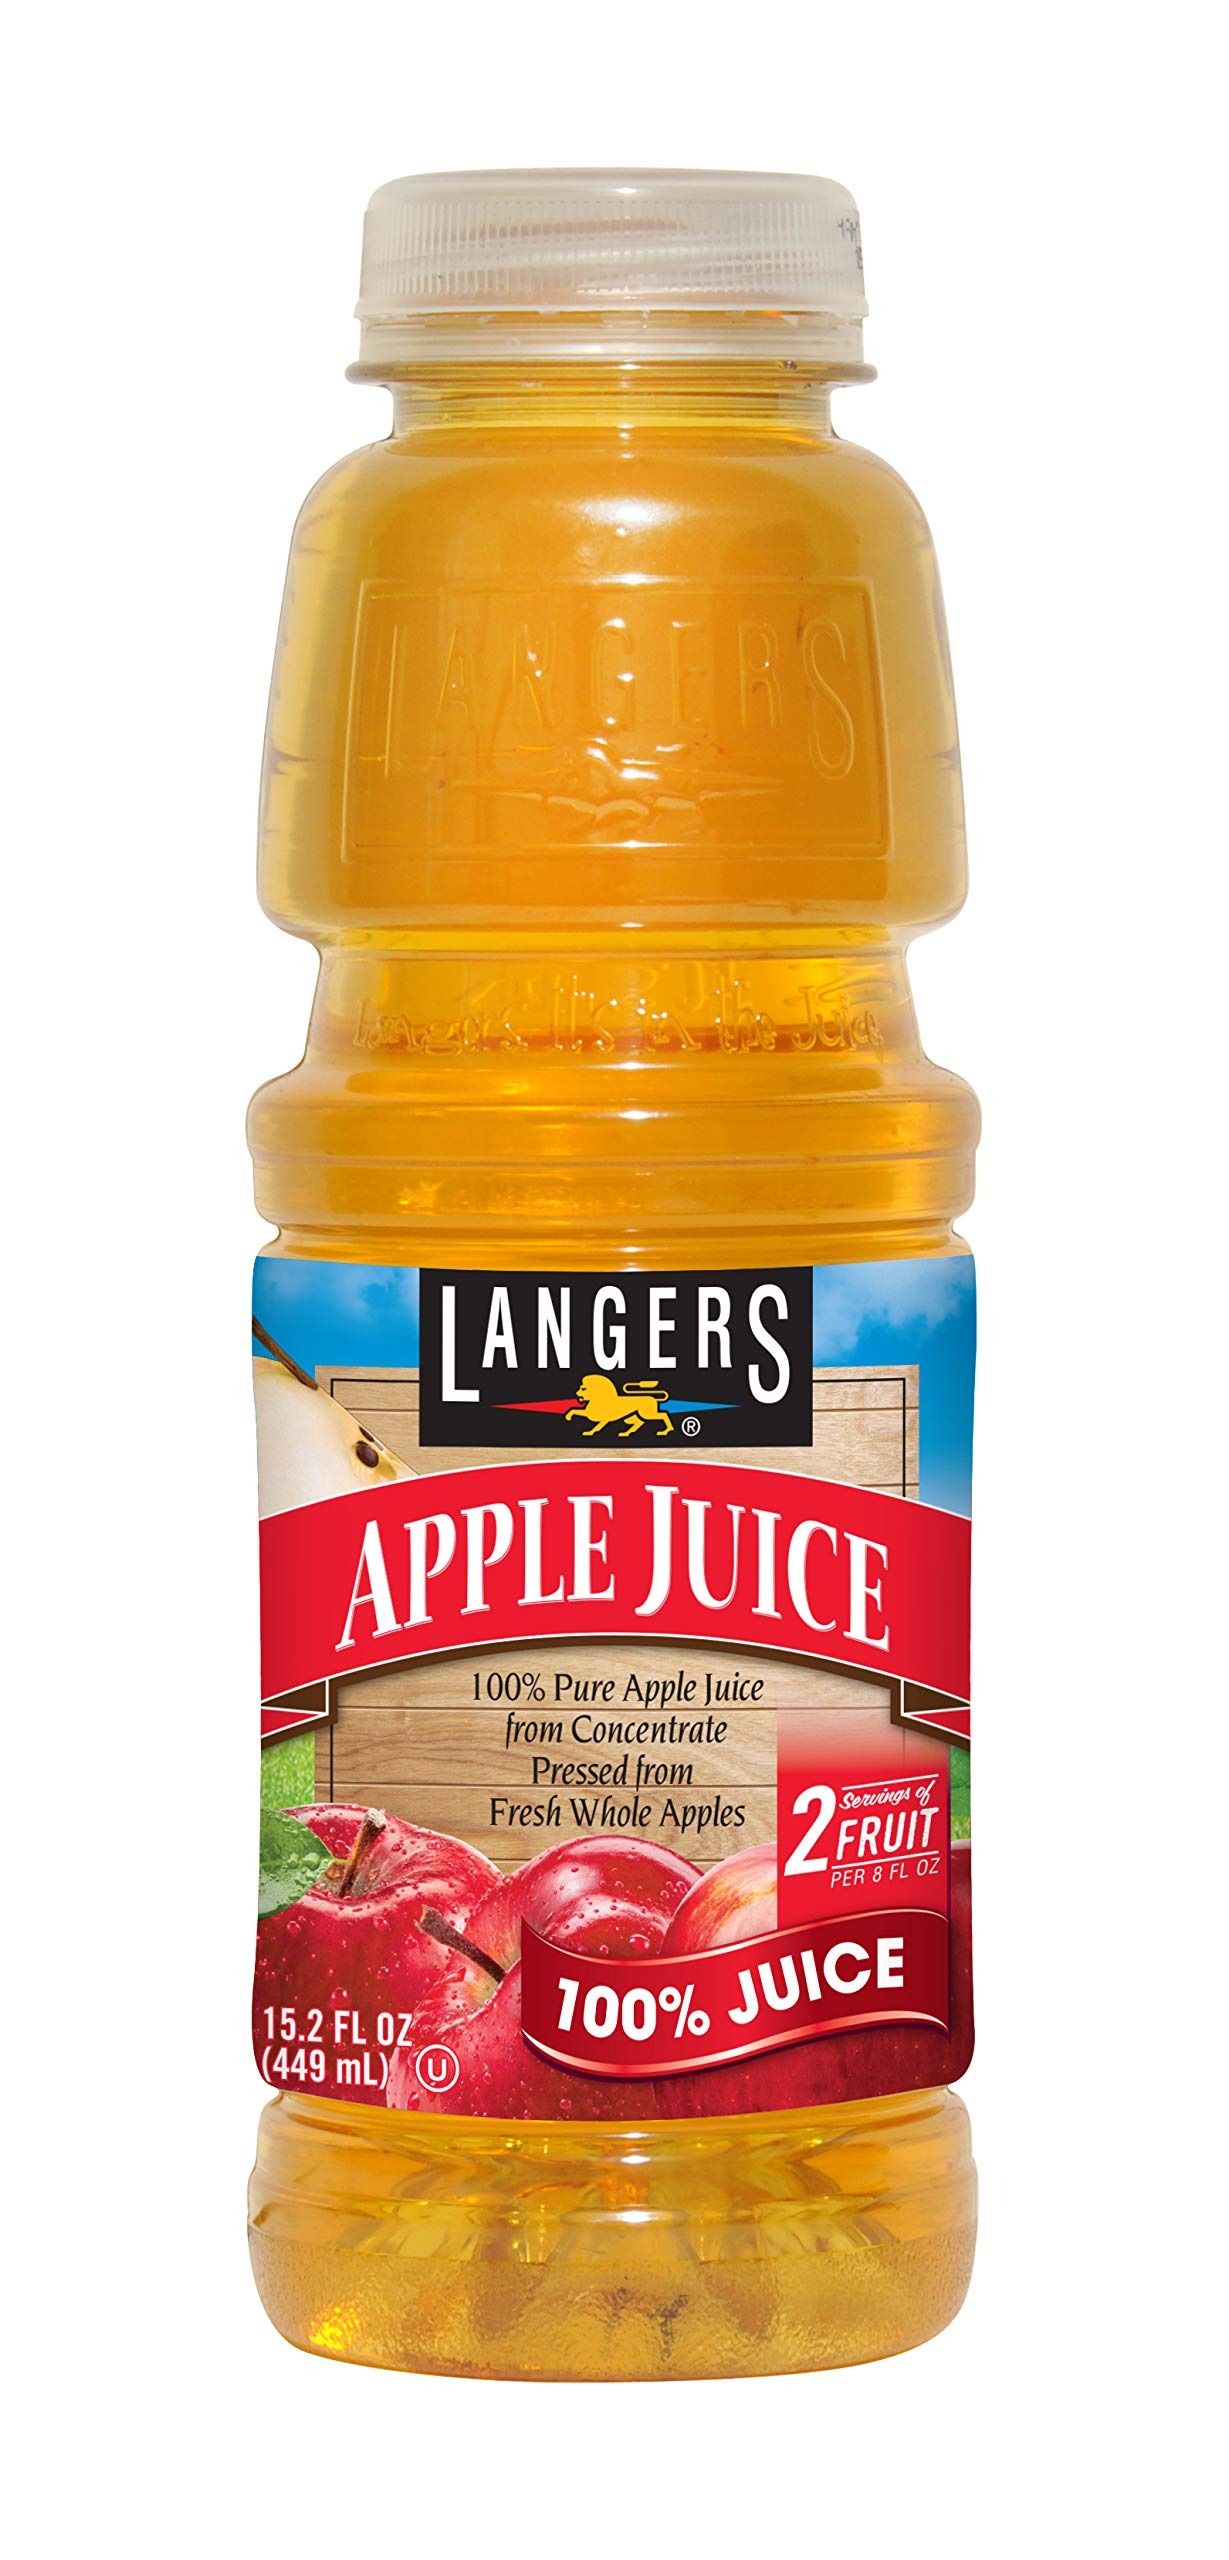
Item Name: Langers 100% Apple Juice, 15.2 oz (Pack of 12)
Bullet Point 1: 100% USA Grown Apples
Bullet Point 2: 100% Juice from Concentrate. No sugar, sweeteners or colors added
Bullet Point 3: No GMO ingredients
Bullet Point 4: Gluten Free
Bullet Point 5: 0
Value: 182.4
Unit: Fl Oz

Price: 33.84